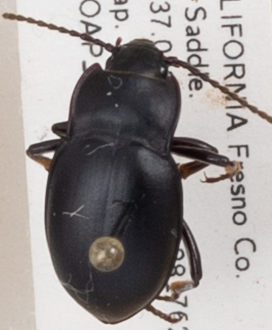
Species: Metrius contractus
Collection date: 2019-05-22 04:00:00
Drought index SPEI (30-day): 0.992
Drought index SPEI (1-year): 0.348
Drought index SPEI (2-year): -0.142